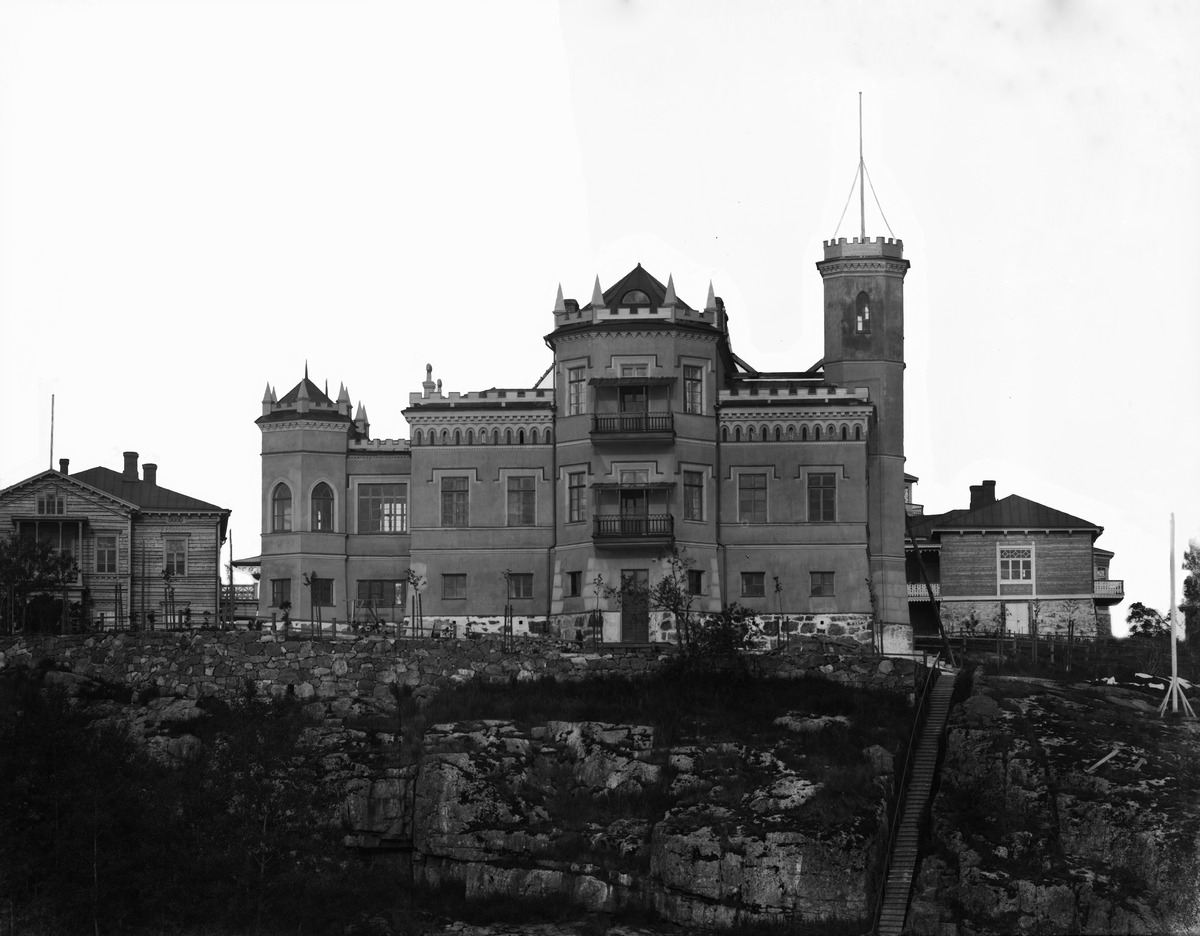
Kalliolinna, Kaivopuiston huvila 12, Huvilatie 16 (= Kalliolinnantie 12), Eteläsatamasta nähtynä 1871-72 tehdyn laajennuksen jälkeen
sisällön kuvaus: Kalliolinna, Kaivopuiston huvila 12, Huvilatie 16 (= Kalliolinnantie 12), Eteläsatamasta nähtynä 1871-72 tehdyn laajennuksen jälkeen mustavalkoinen
Kuvaaja: Hoffers, Eugen, valokuvaaja
Ajankohta: kuvausaika 1872
Paikka: Suomi, Uusimaa, Helsinki, Kaivopuisto Helsinki, Kalliolinnantie 12
Aiheet: huvilat, rakennukset asuinrakennukset, arkkitehtuuri, kalliot